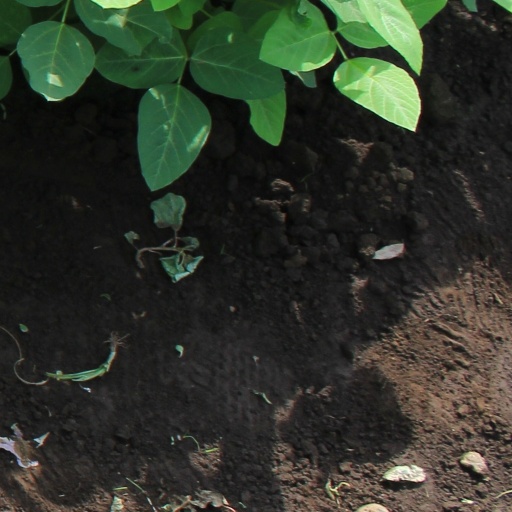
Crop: soybean